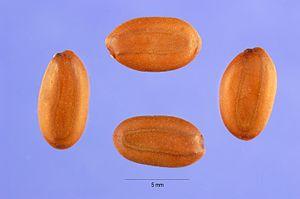
L'Albizia, Arbre à soie, Acacia de Constantinople ou Mimosa de Constantinople, est un arbre à feuillage caduc de la famille des fabacées.